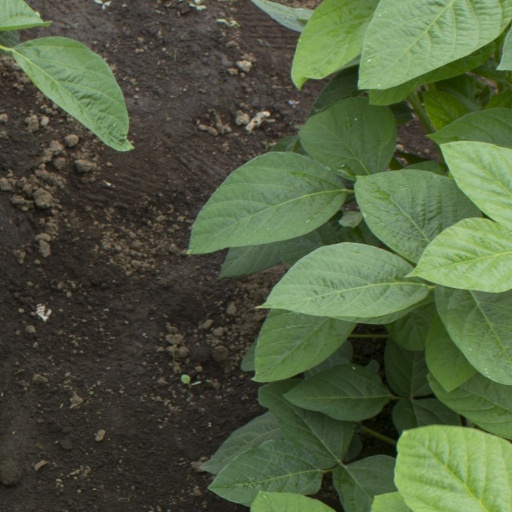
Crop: soybean